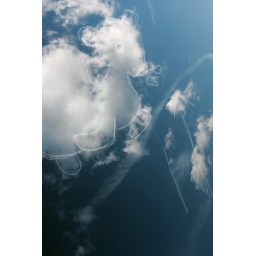
Cute Dragon flying in the sky